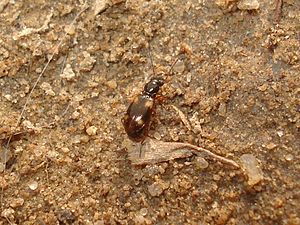
Lille firplettet glansløber / Billeder
Lille firplettet glansløber er en billeart i gruppen glansløbere i slægten Bembidion. Billen forekommer almindeligt i Danmark. Linnaeus gav den dens videnskabelige navn i 1761. Glansløberen er observeret i det østlige Danmark: Sjælland, Fyn, Østjylland og flere øer.